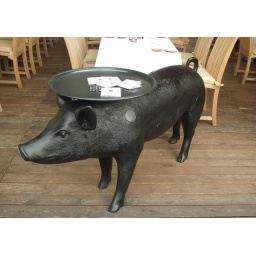
black pig in a restaurant